The Crescent, Limerick

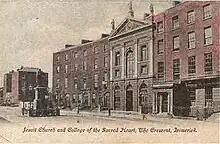
View of The Crescent, Limerick. The Jesuit Church can be seen centered while the O'Connell Monument is to the left.

The Crescent is a street in Limerick, Ireland and is one of the highlights of Georgian Limerick.